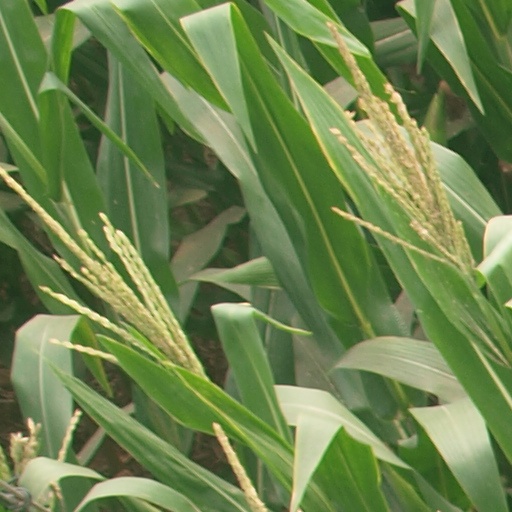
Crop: maize; corn